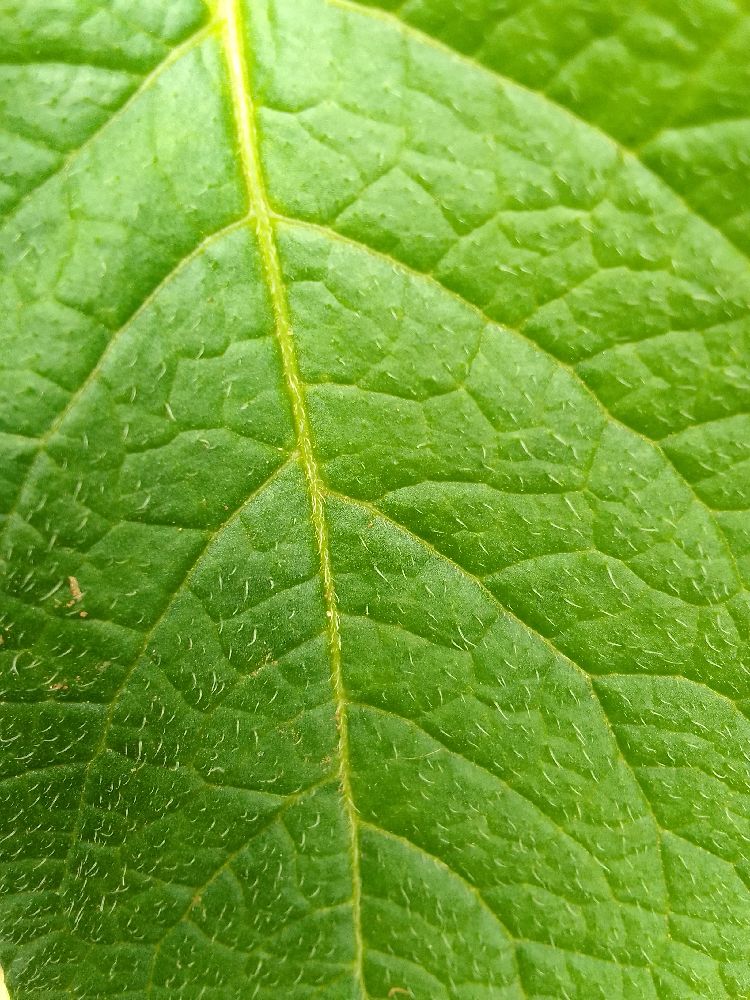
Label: Healthy